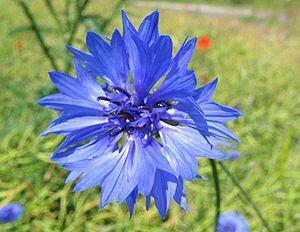
Le nationalisme allemand est une idéologie politique et un courant historique de la politique autrichienne. Il est né au cours du XIXᵉ siècle comme un mouvement nationaliste parmi la population germanophone de l'Empire austro-hongrois. Il favorise des liens étroits avec l'Allemagne, qu'il voit comme l'État-nation pour tous les ethnies germaniques, et la possibilité de l'incorporation de l'Autriche dans une Grande Allemagne. Il s'oppose à l'austrofascisme, un nationalisme autrichien, et est favorable à l'Anschluss.
Par hémérochorie, on entend – surtout en Europe – la diffusion des plantes par la culture. On utilise souvent le synonyme anthropochorie, en assimilant la culture à l’action de l'humain. Néanmoins, dans l'idée de ceux qui ont forgé le concept d'hémérochorie, les deux concepts doivent être distingués : la diffusion par les animaux domestiques ressortit à l'hémérochorie, mais pas à l'anthropochorie, puisque les agents du transport ne sont pas des êtres humains, bien qu'ils appartiennent à leur sphère culturelle.